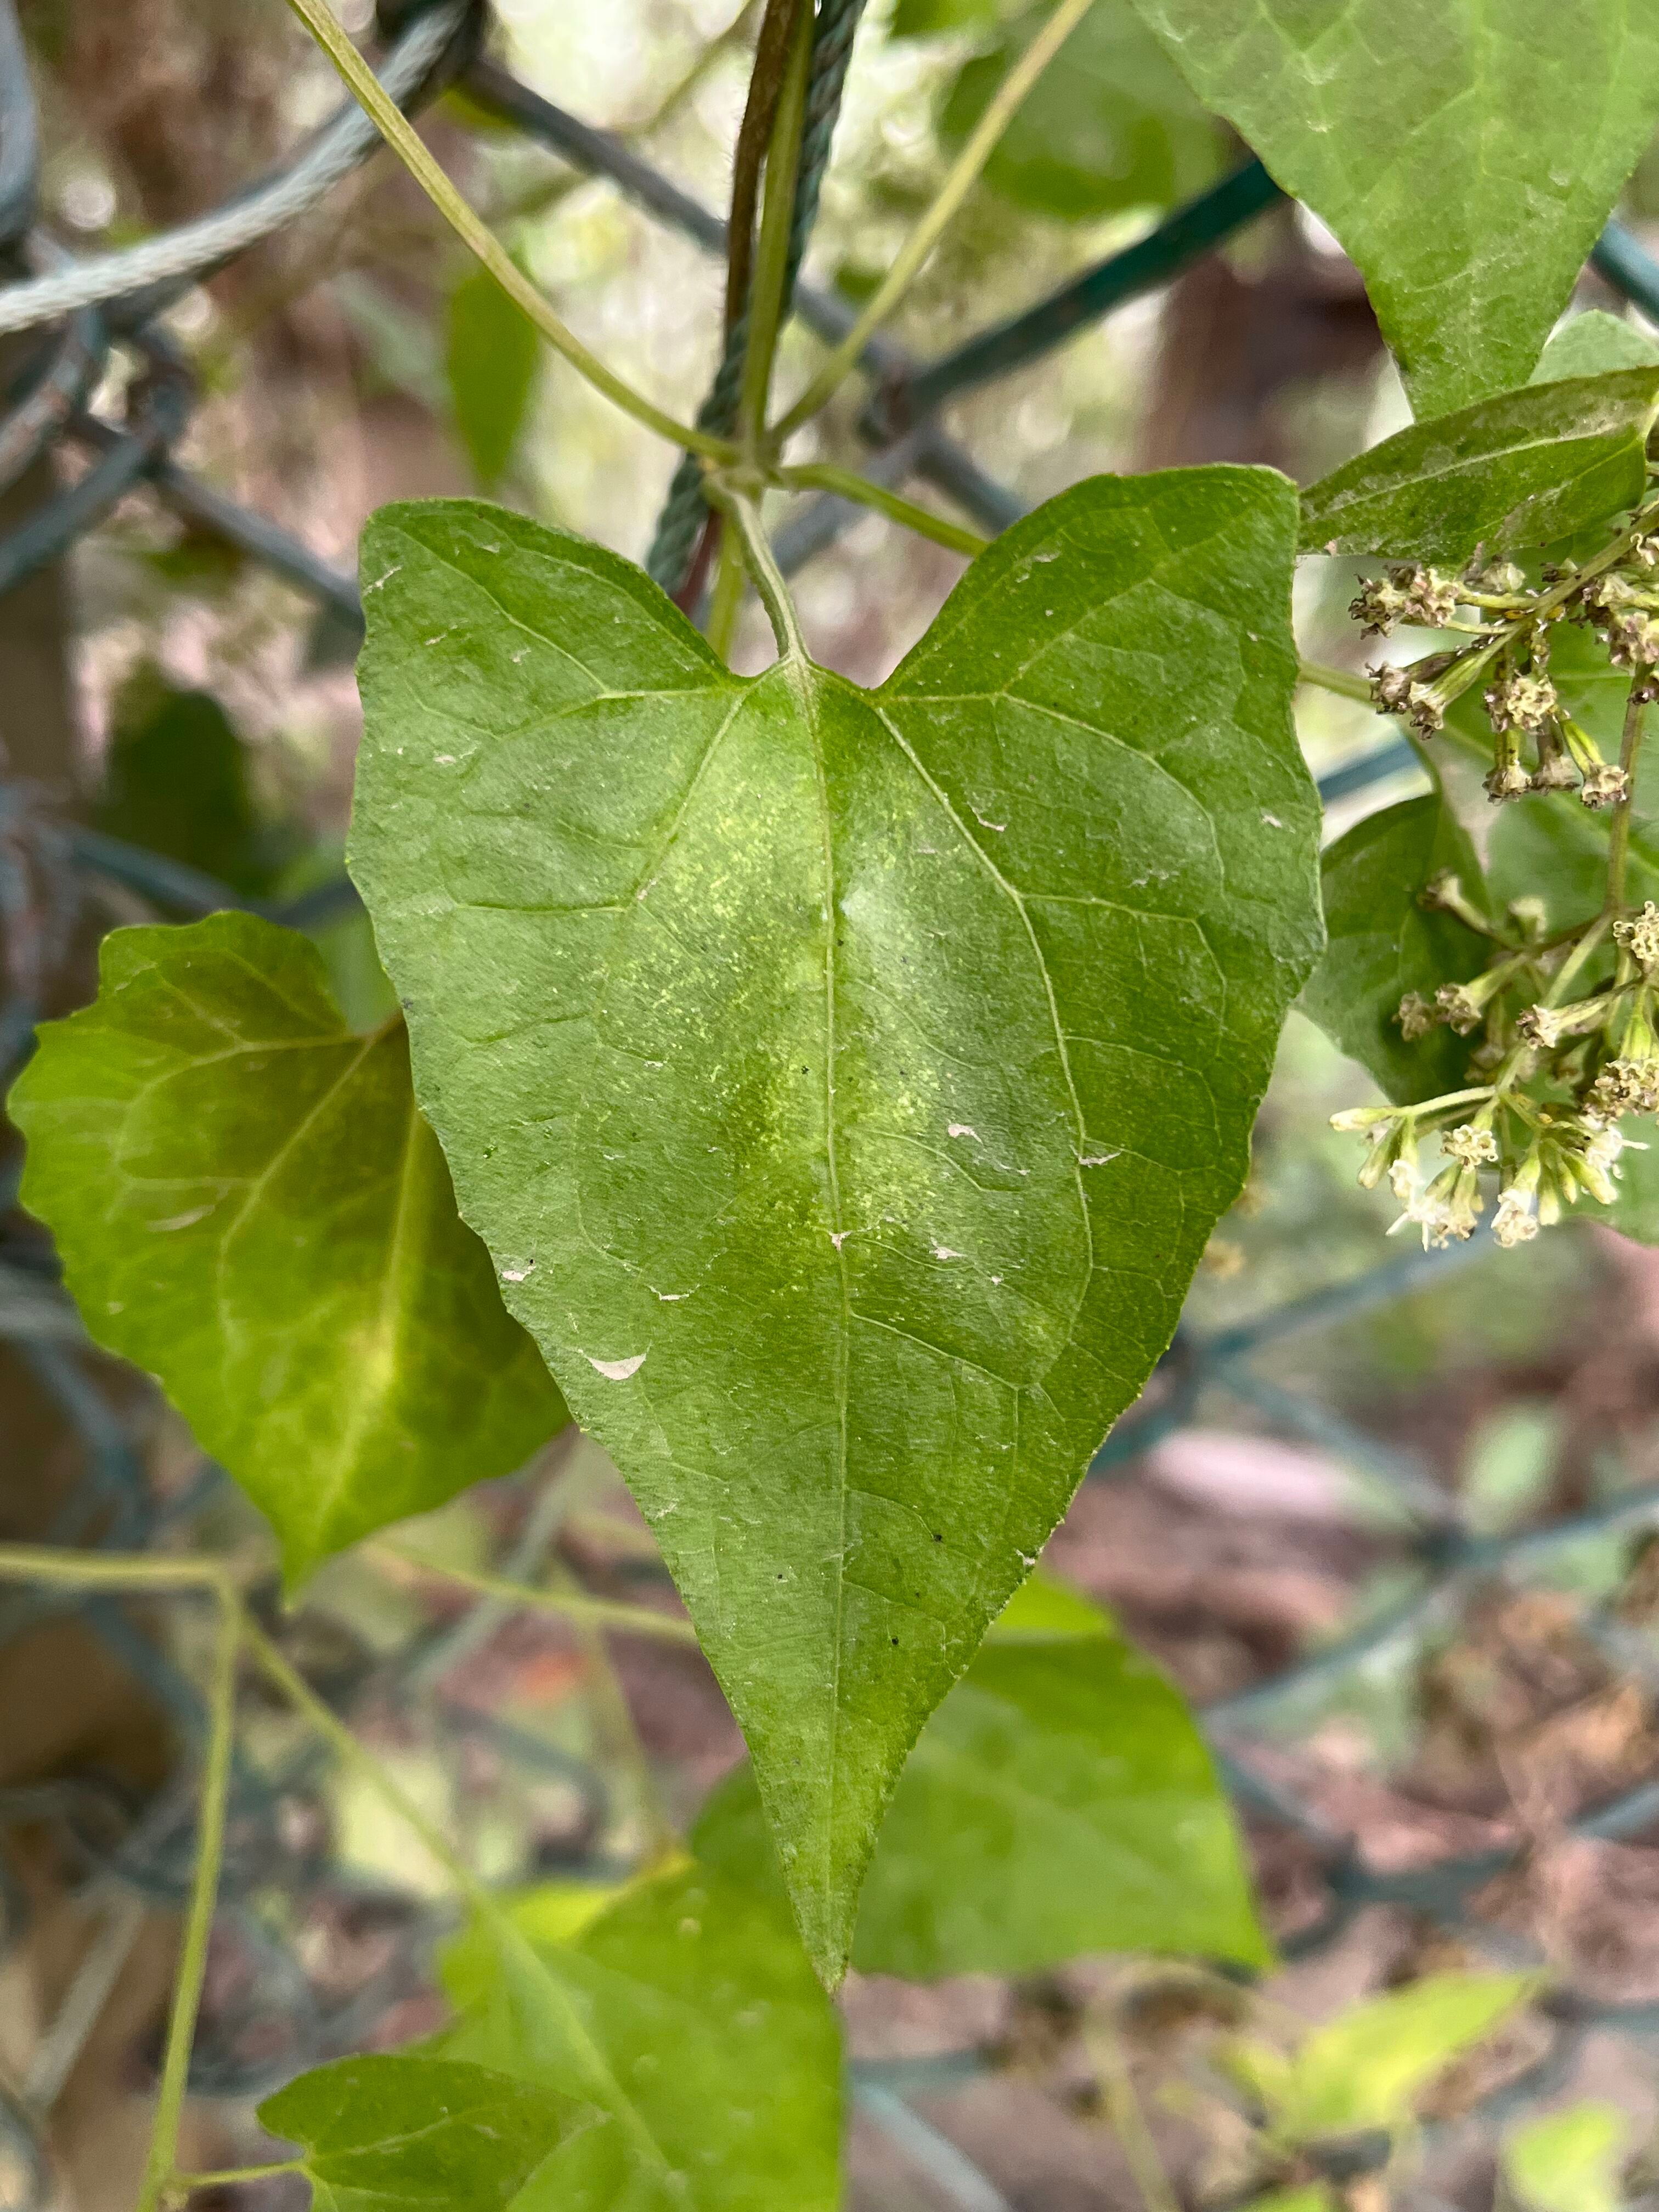
Plant species: mikania-micrantha